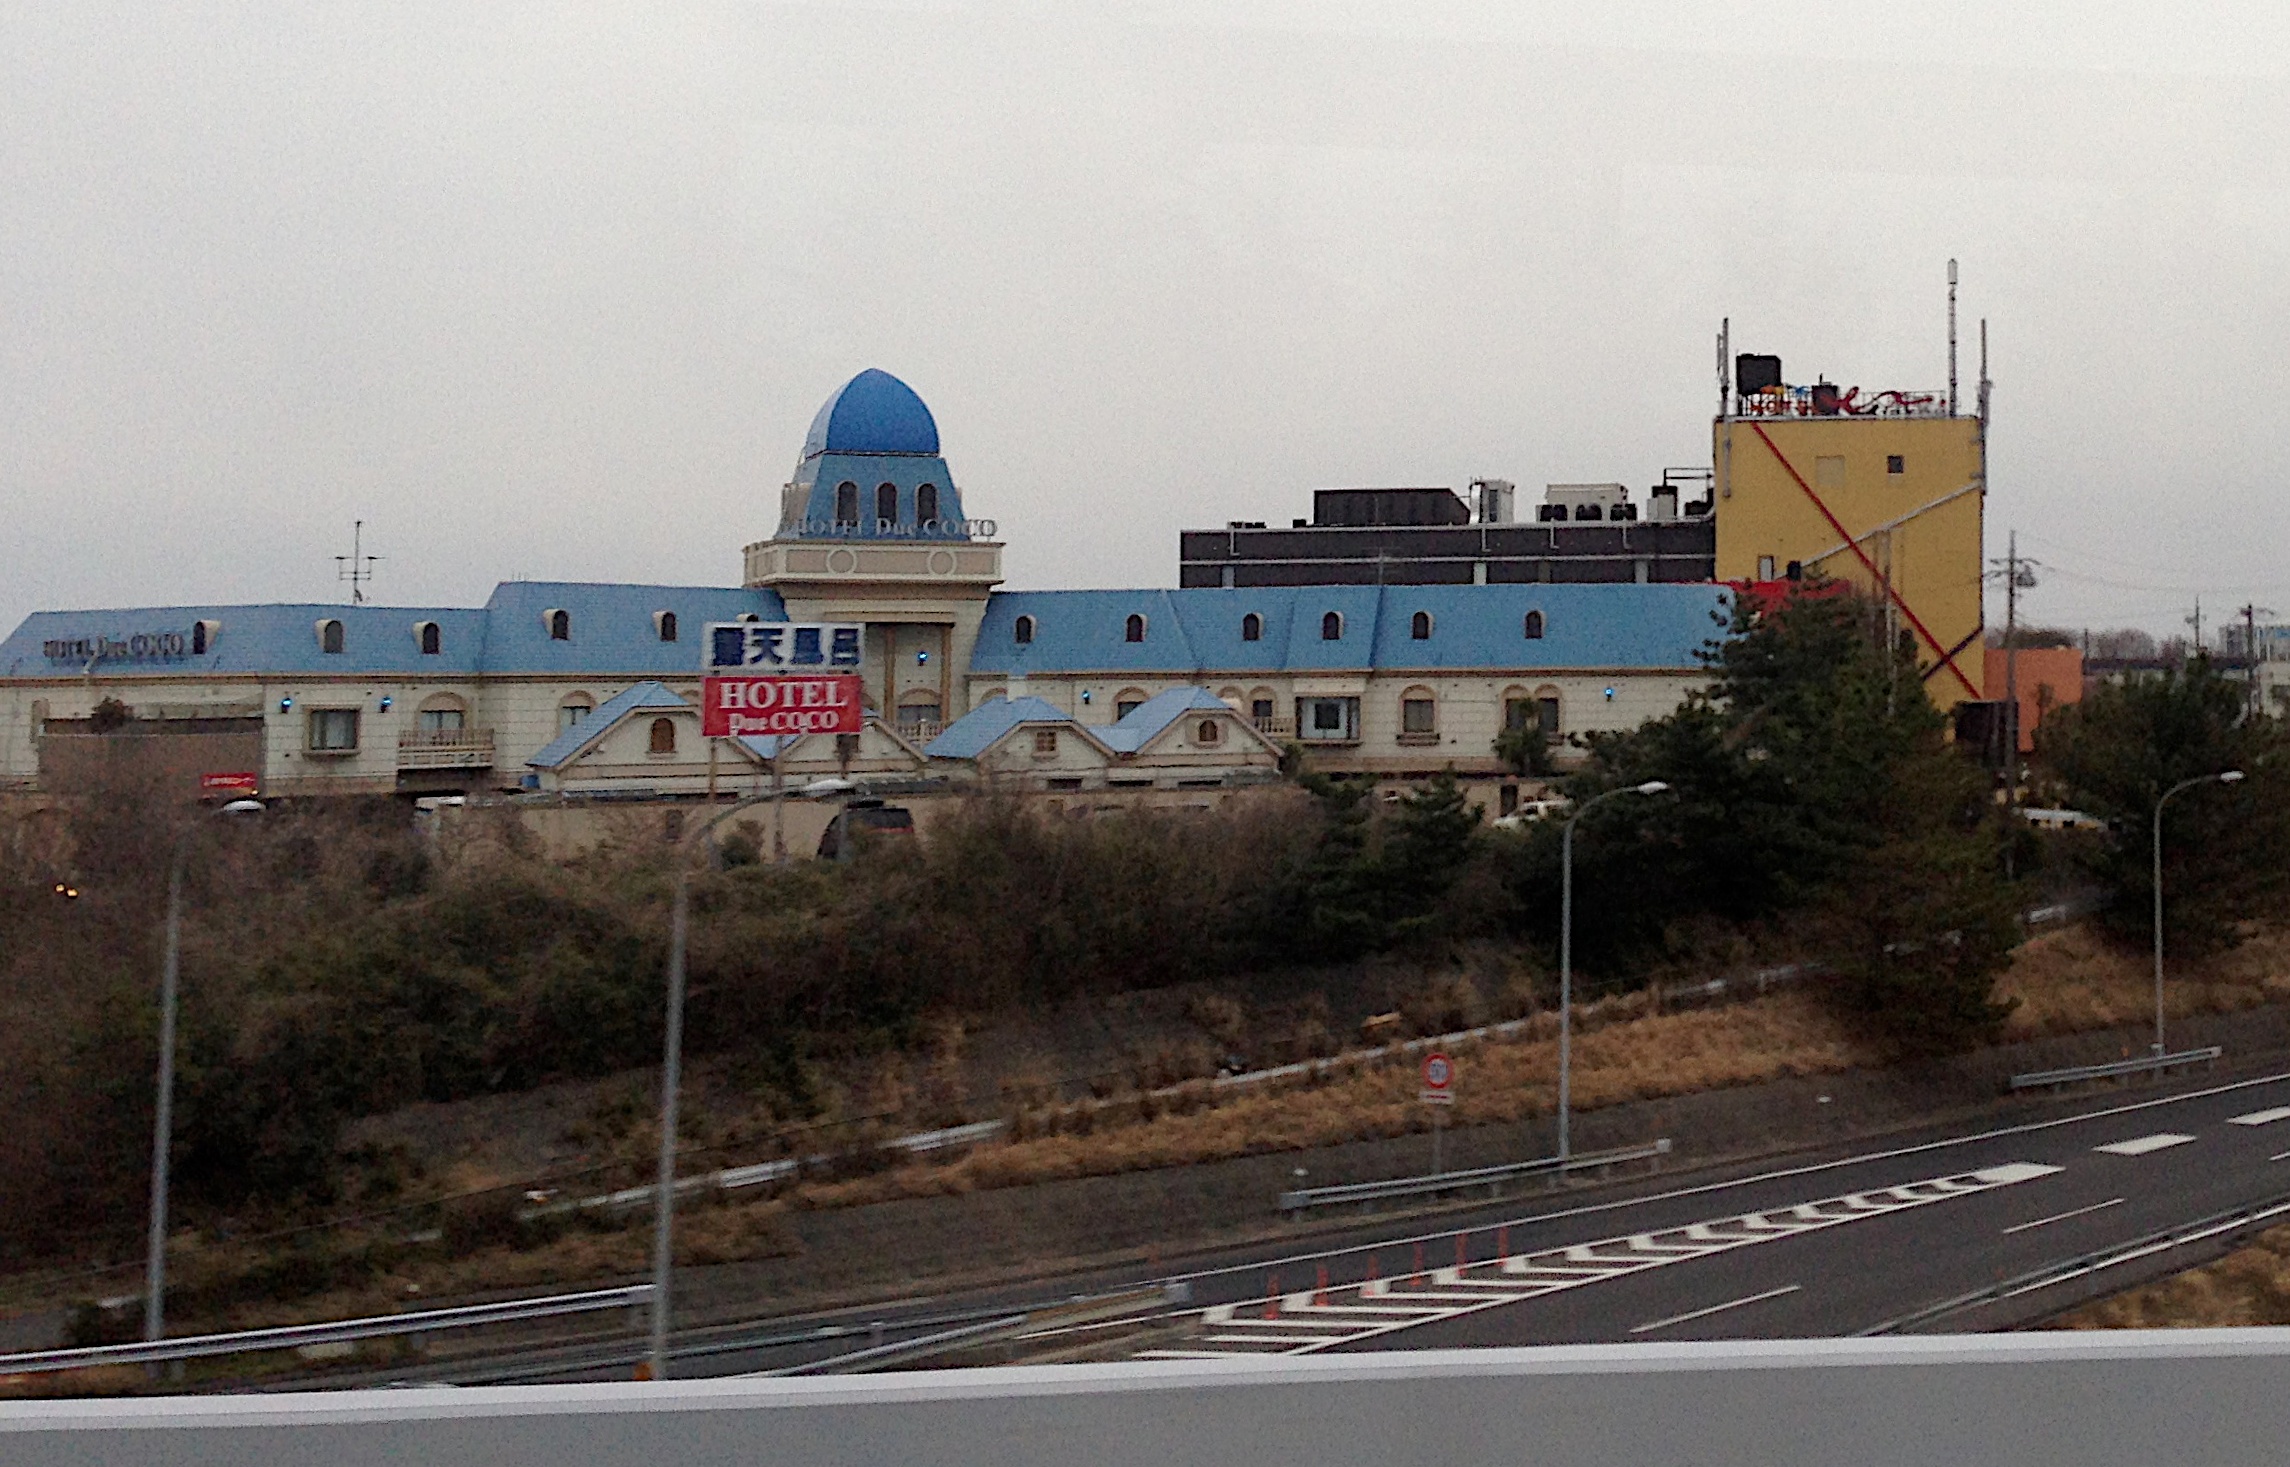
transport, vehicle, infrastructure